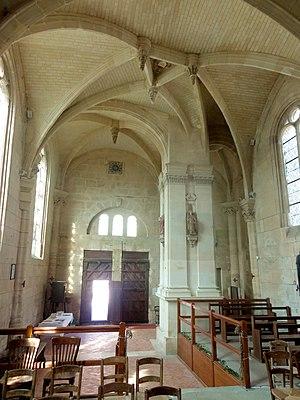
Nef, vue vers l'ouest.
L'église Saint-Nicolas est une église catholique paroissiale située à Guiry-en-Vexin, en France. Elle aurait été élevée sur les fondations d'une précédente église du XIIIᵉ siècle. Son plan est en forme de croix, sans bas-côtés. Le clocher domine la façade et occupe une partie de la première travée de la nef. C'est le contraire d'un chef-d'œuvre. Avec le portail occidental et les deux premières travées de la nef, il date d'autour de 1557, et affiche le style de la Renaissance. Le reste du vaisseau central et le croisillon sud datent de la première moitié du XVIᵉ siècle, et sont de style gothique flamboyant. On y trouve les fenêtres aux réseaux les plus élaborés du Vexin français. Le croisillon nord est la partie plus ancienne de l'église. Il remonte au XIVᵉ siècle et ses fenêtres sont de style rayonnant tardif, mais la voûte est également flamboyante, et subdivisée en trois fois trois voûtains. Ceci vient du plan particulier du transept, qui comporte des piliers libres au nord et au sud de la croisée, et deux voûtes pour la croisée et le croisillon sud. Cette spécificité fait en grande partie l'intérêt de l'église, qui a été classée monument historique par arrêté du 25 août 1942.